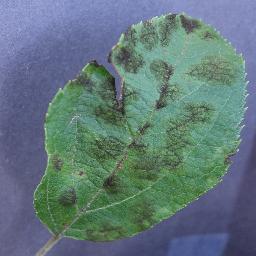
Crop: apple
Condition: scab